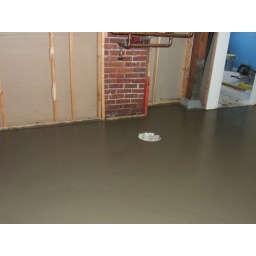
Note the cute bucket embedded in the floor. it will be the home of the floor sump.